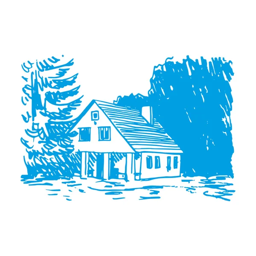
view of the country house in the woods .